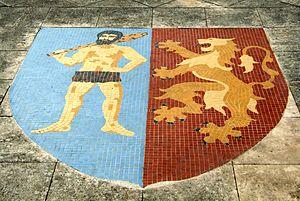
Château de Mâlain, Côte-d'Or, Bourgogne, FRANCE
Mâlain est une commune française située dans le département de la Côte-d'Or en région Bourgogne-Franche-Comté.